Teatro Arriaga

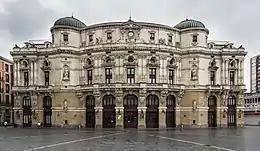

The Arriaga antzokia in Basque or Teatro Arriaga in Spanish is an opera house in Bilbao, Spain. It was built in Neo-baroque style by architect in 1890, the same architect that built the city hall. It is named after Juan Crisóstomo de Arriaga, known in his time as the "Spanish Mozart".